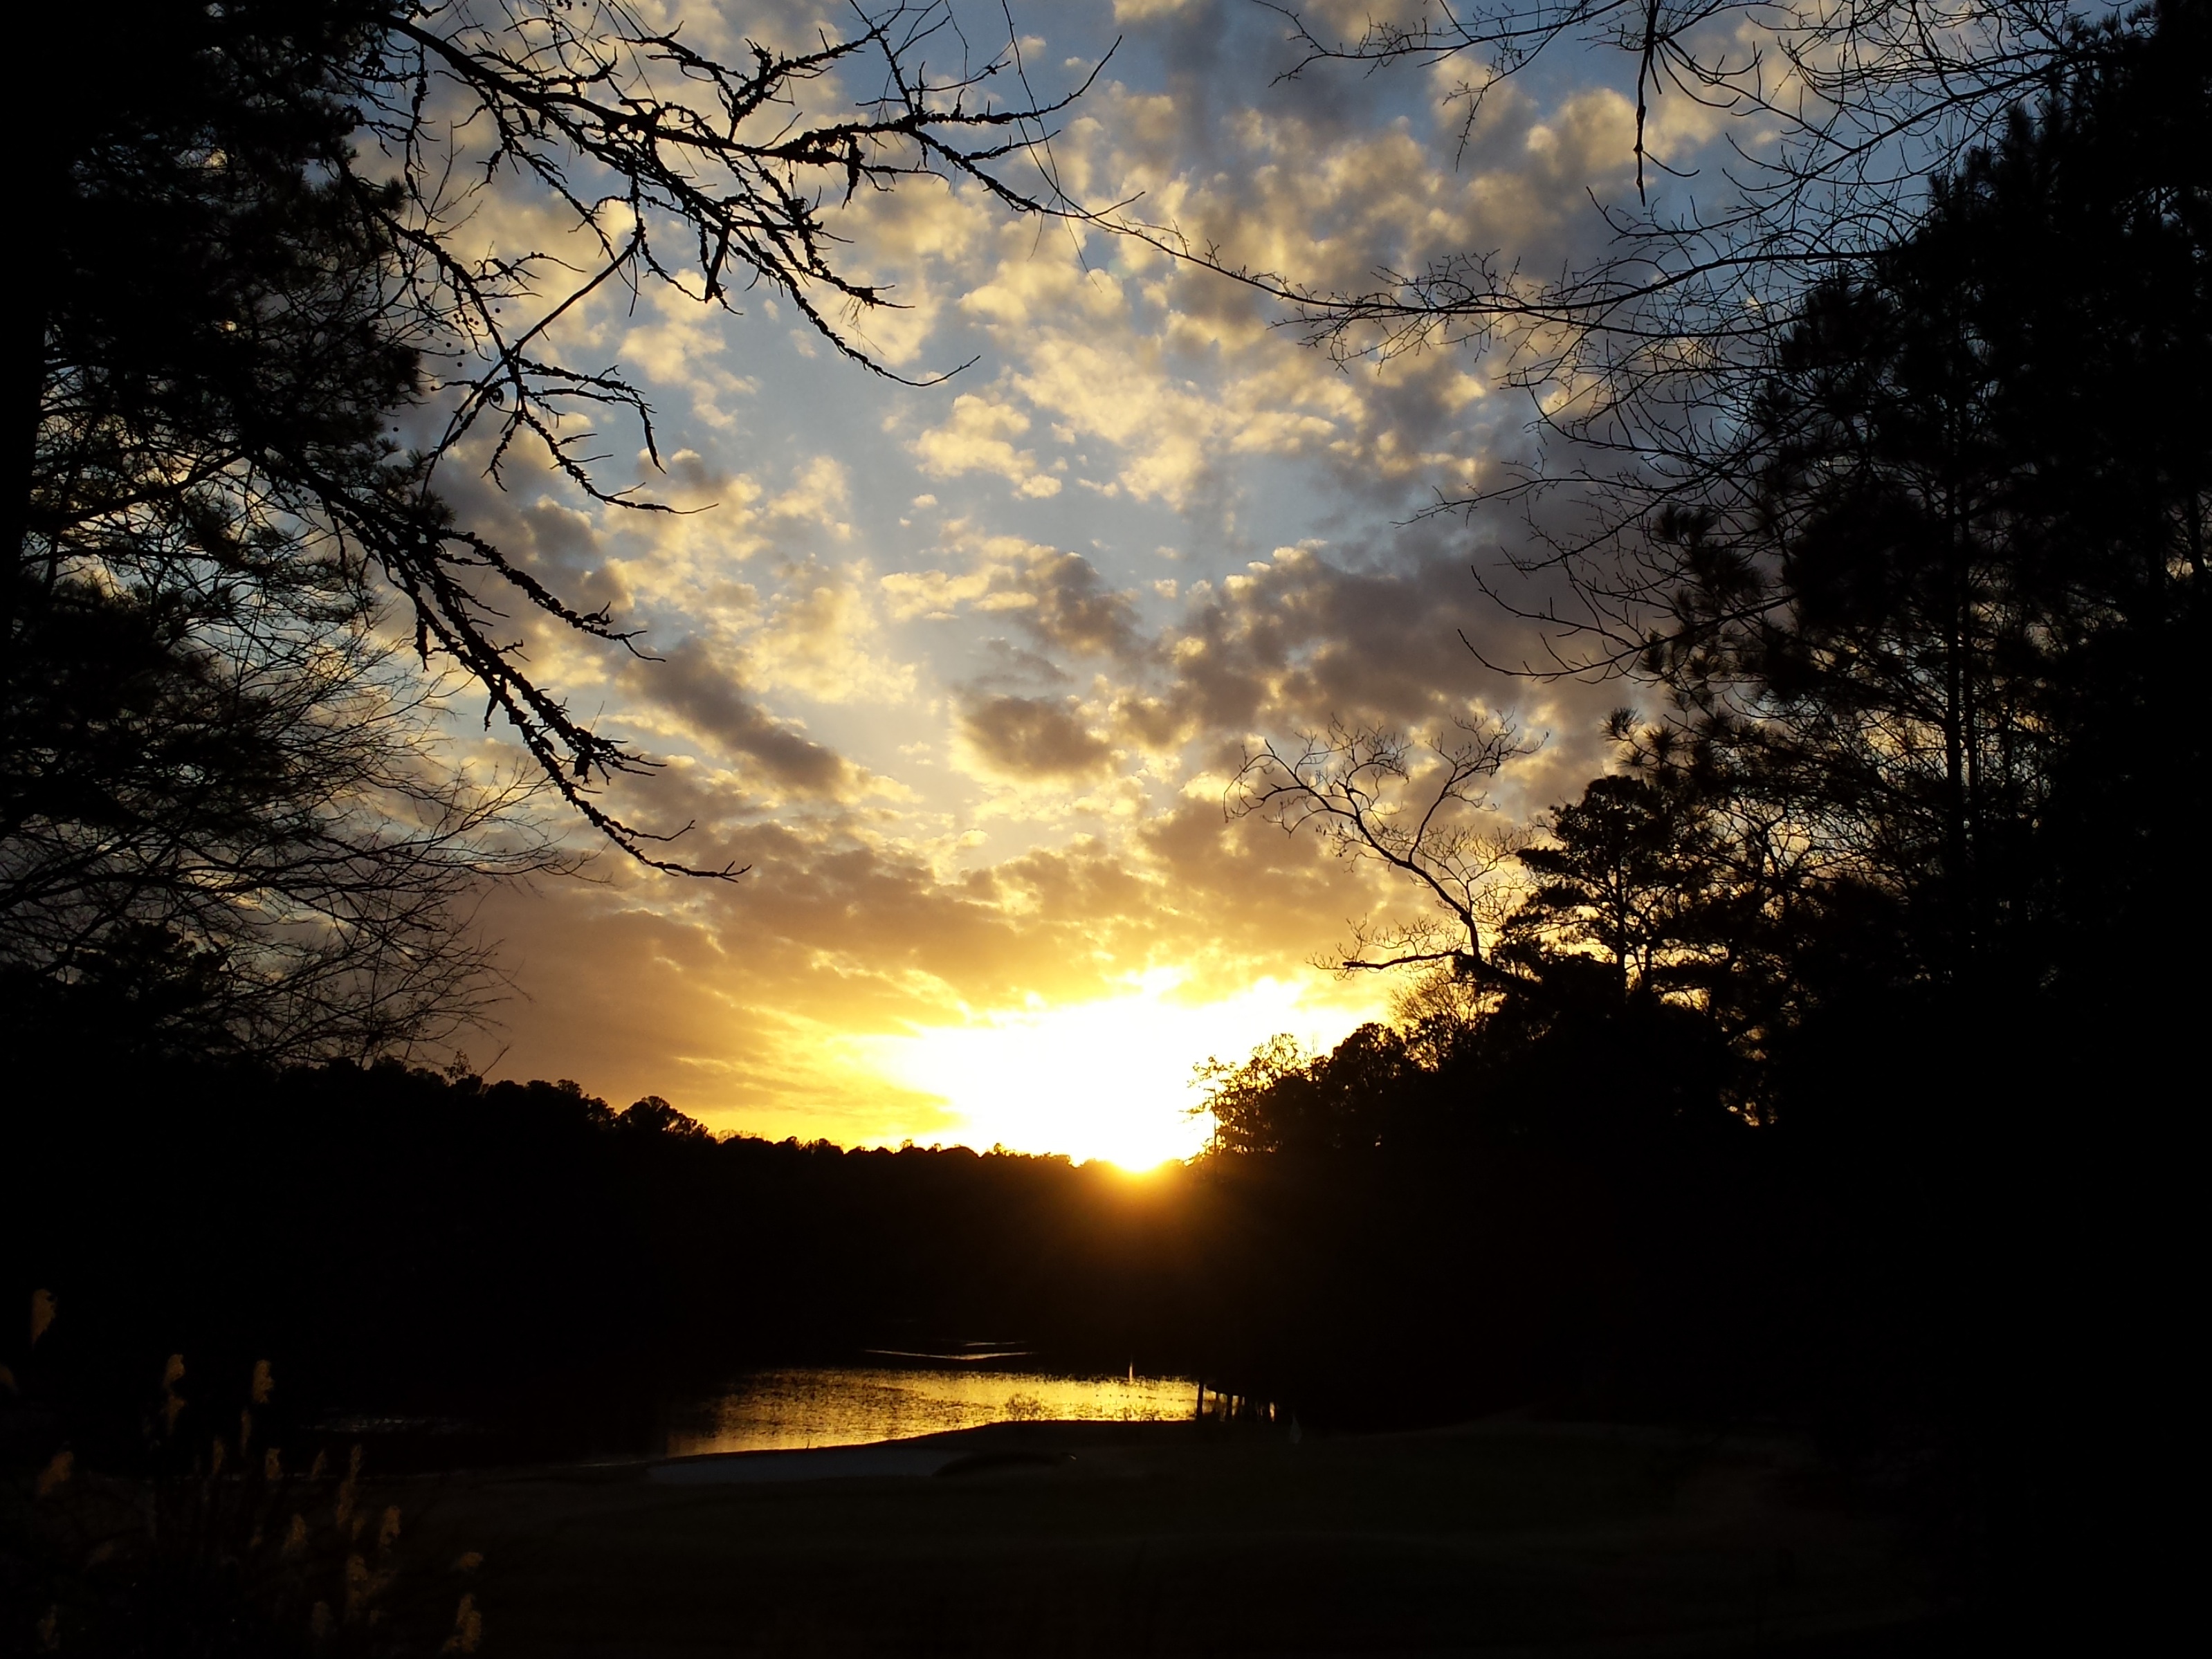
tree, nature, light, cloud, sky, sun, sunrise, sunset, sunlight, morning, dawn, atmosphere, dusk, evening, darkness, afterglow, astronomical object